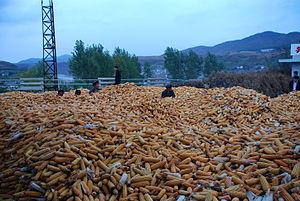
Dans une ville de la province du Hwanghae du Nord, les agriculteurs ont récolté le maïs. Toutefois, celui-ci est conservé à ciel ouvert faute d'installations de stockage adéquates, d'où des risques de pertes importantes.